Lusatian Mountains

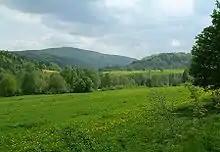
Pěnkavčí vrch

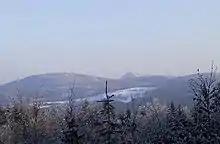
View of Klíč in winter

The highest peak is the Lausche (793 m). Other notable peaks include the Pěnkavčí vrch (792m), Jedlová (774m), Klíč (760m), Hochwald (750m) and Studenec (736m).